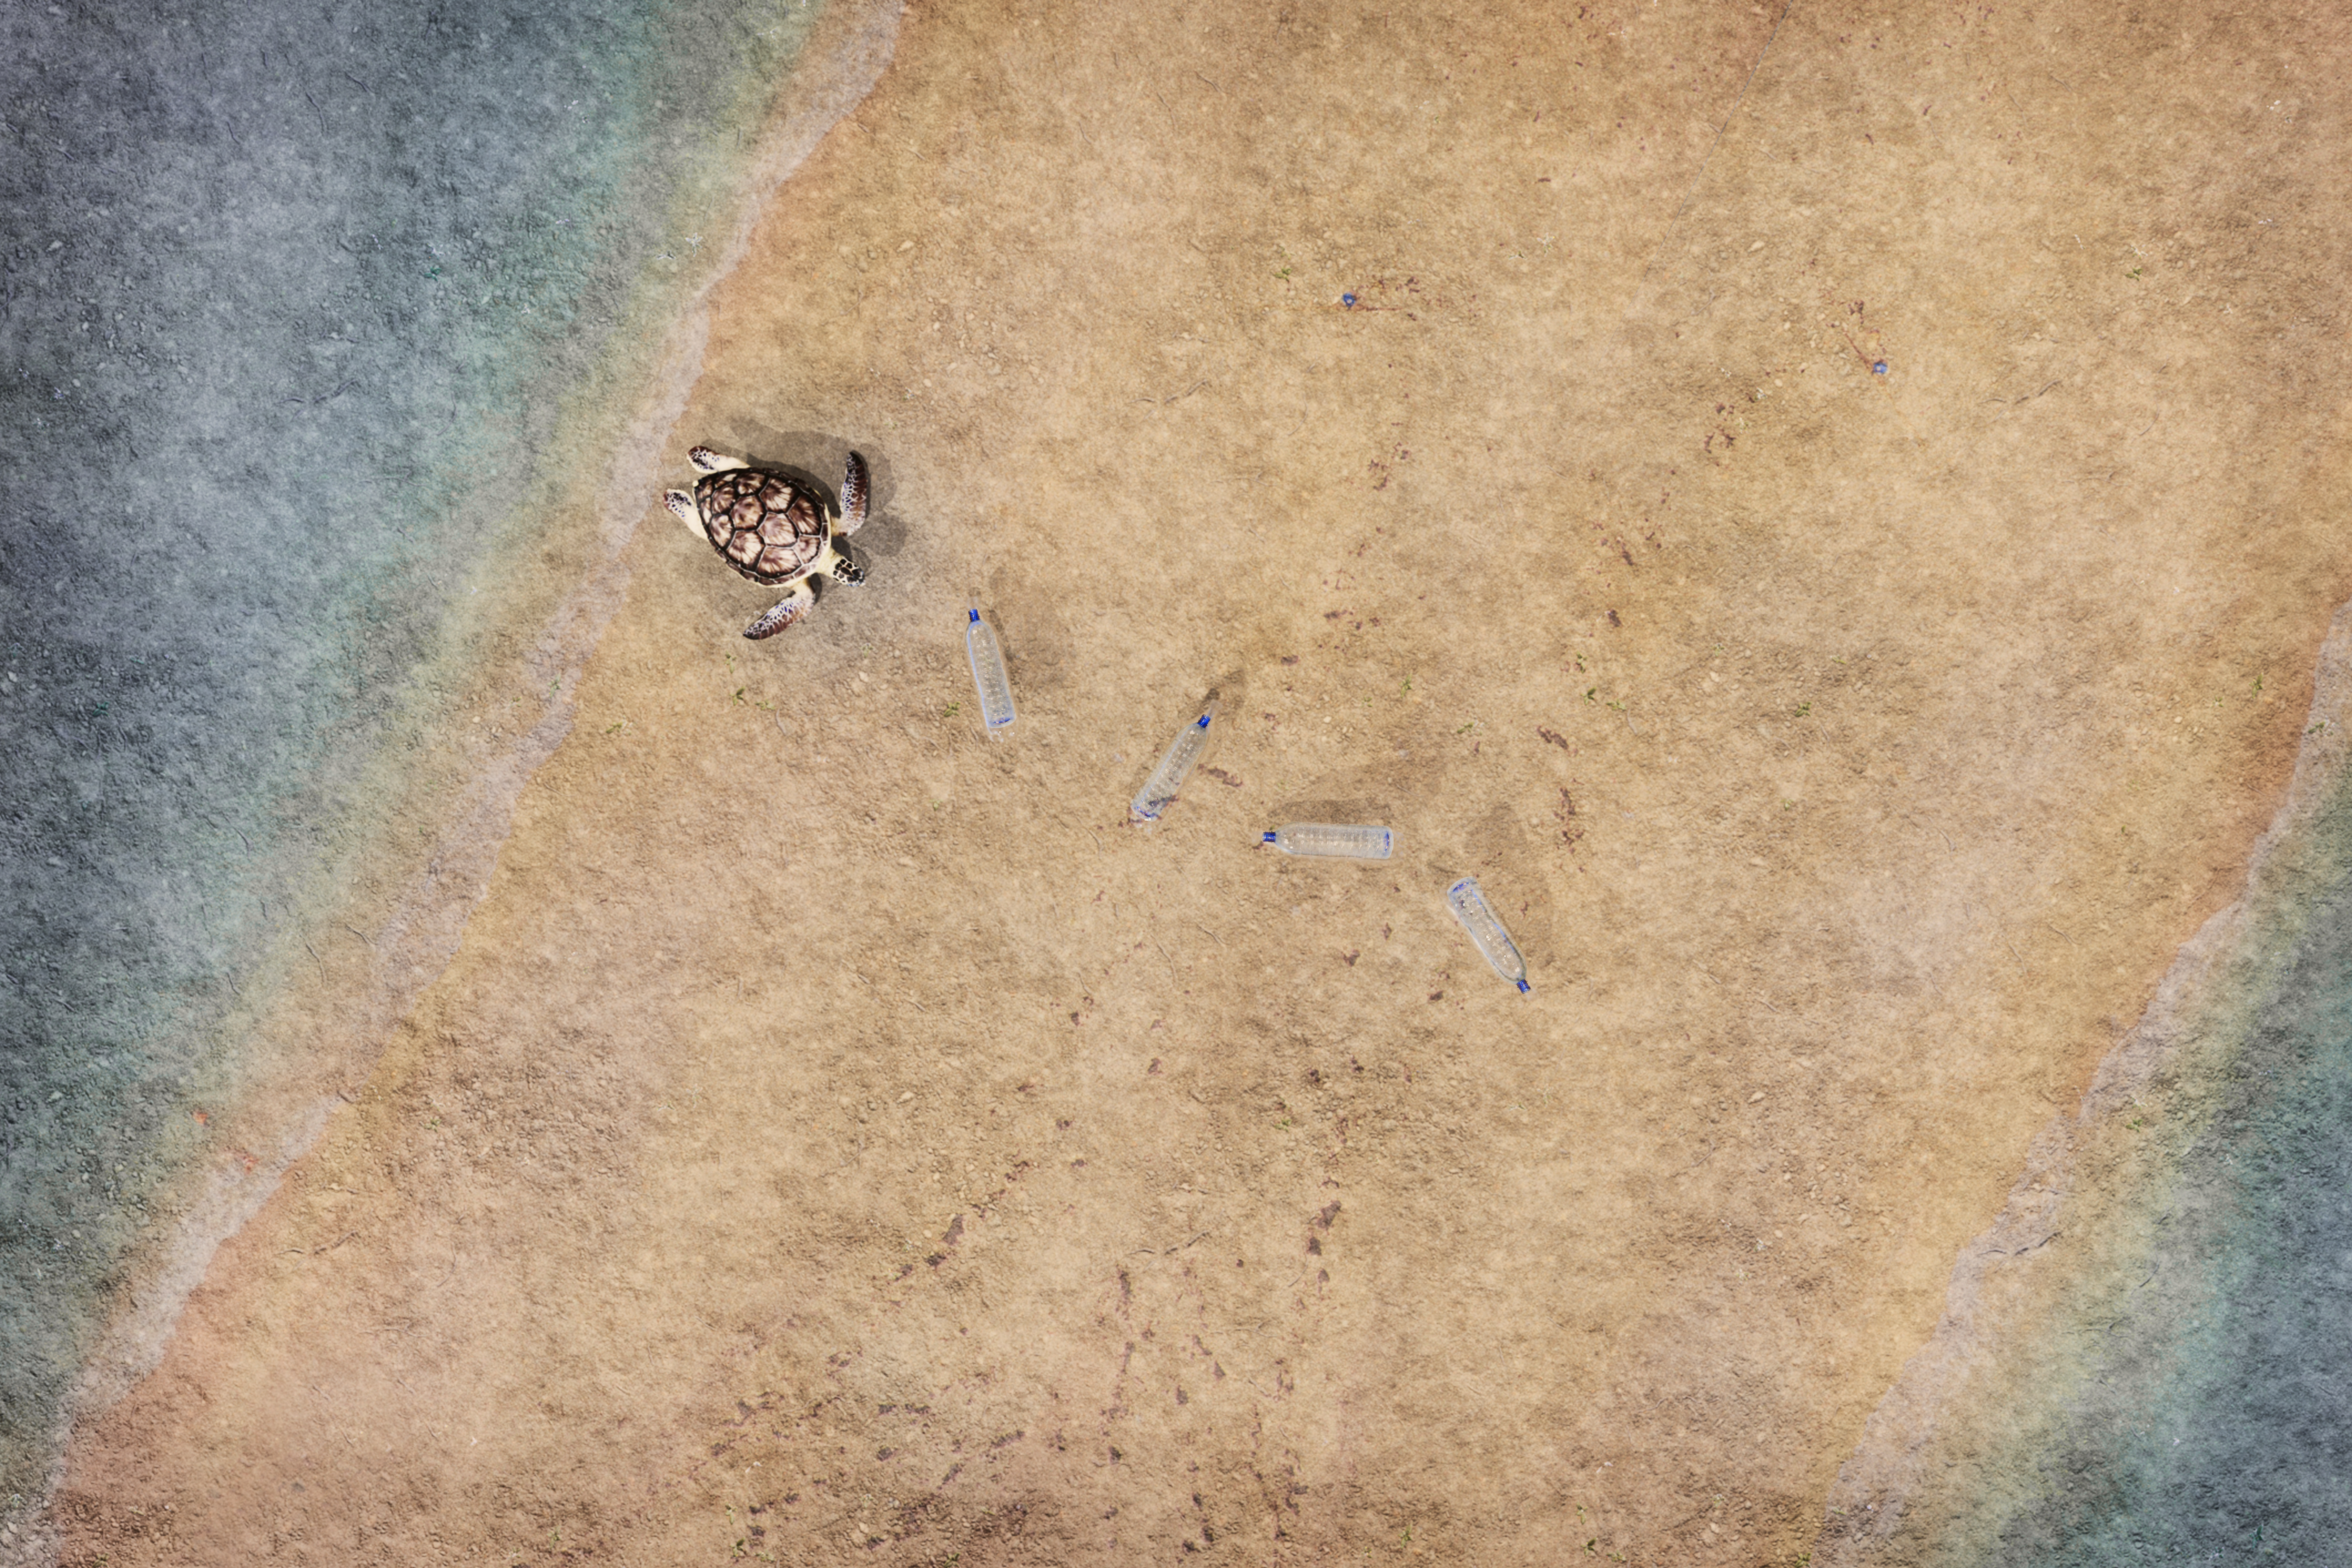
turtle, sea, pollution, plastic bottle, contamination, brown, ecoregion, beige, wood, grass, road surface, landscape, flooring, sand, concrete, soil, geology, shadow, asphalt, font, rock, visual arts, pattern, cement, stain, limestone